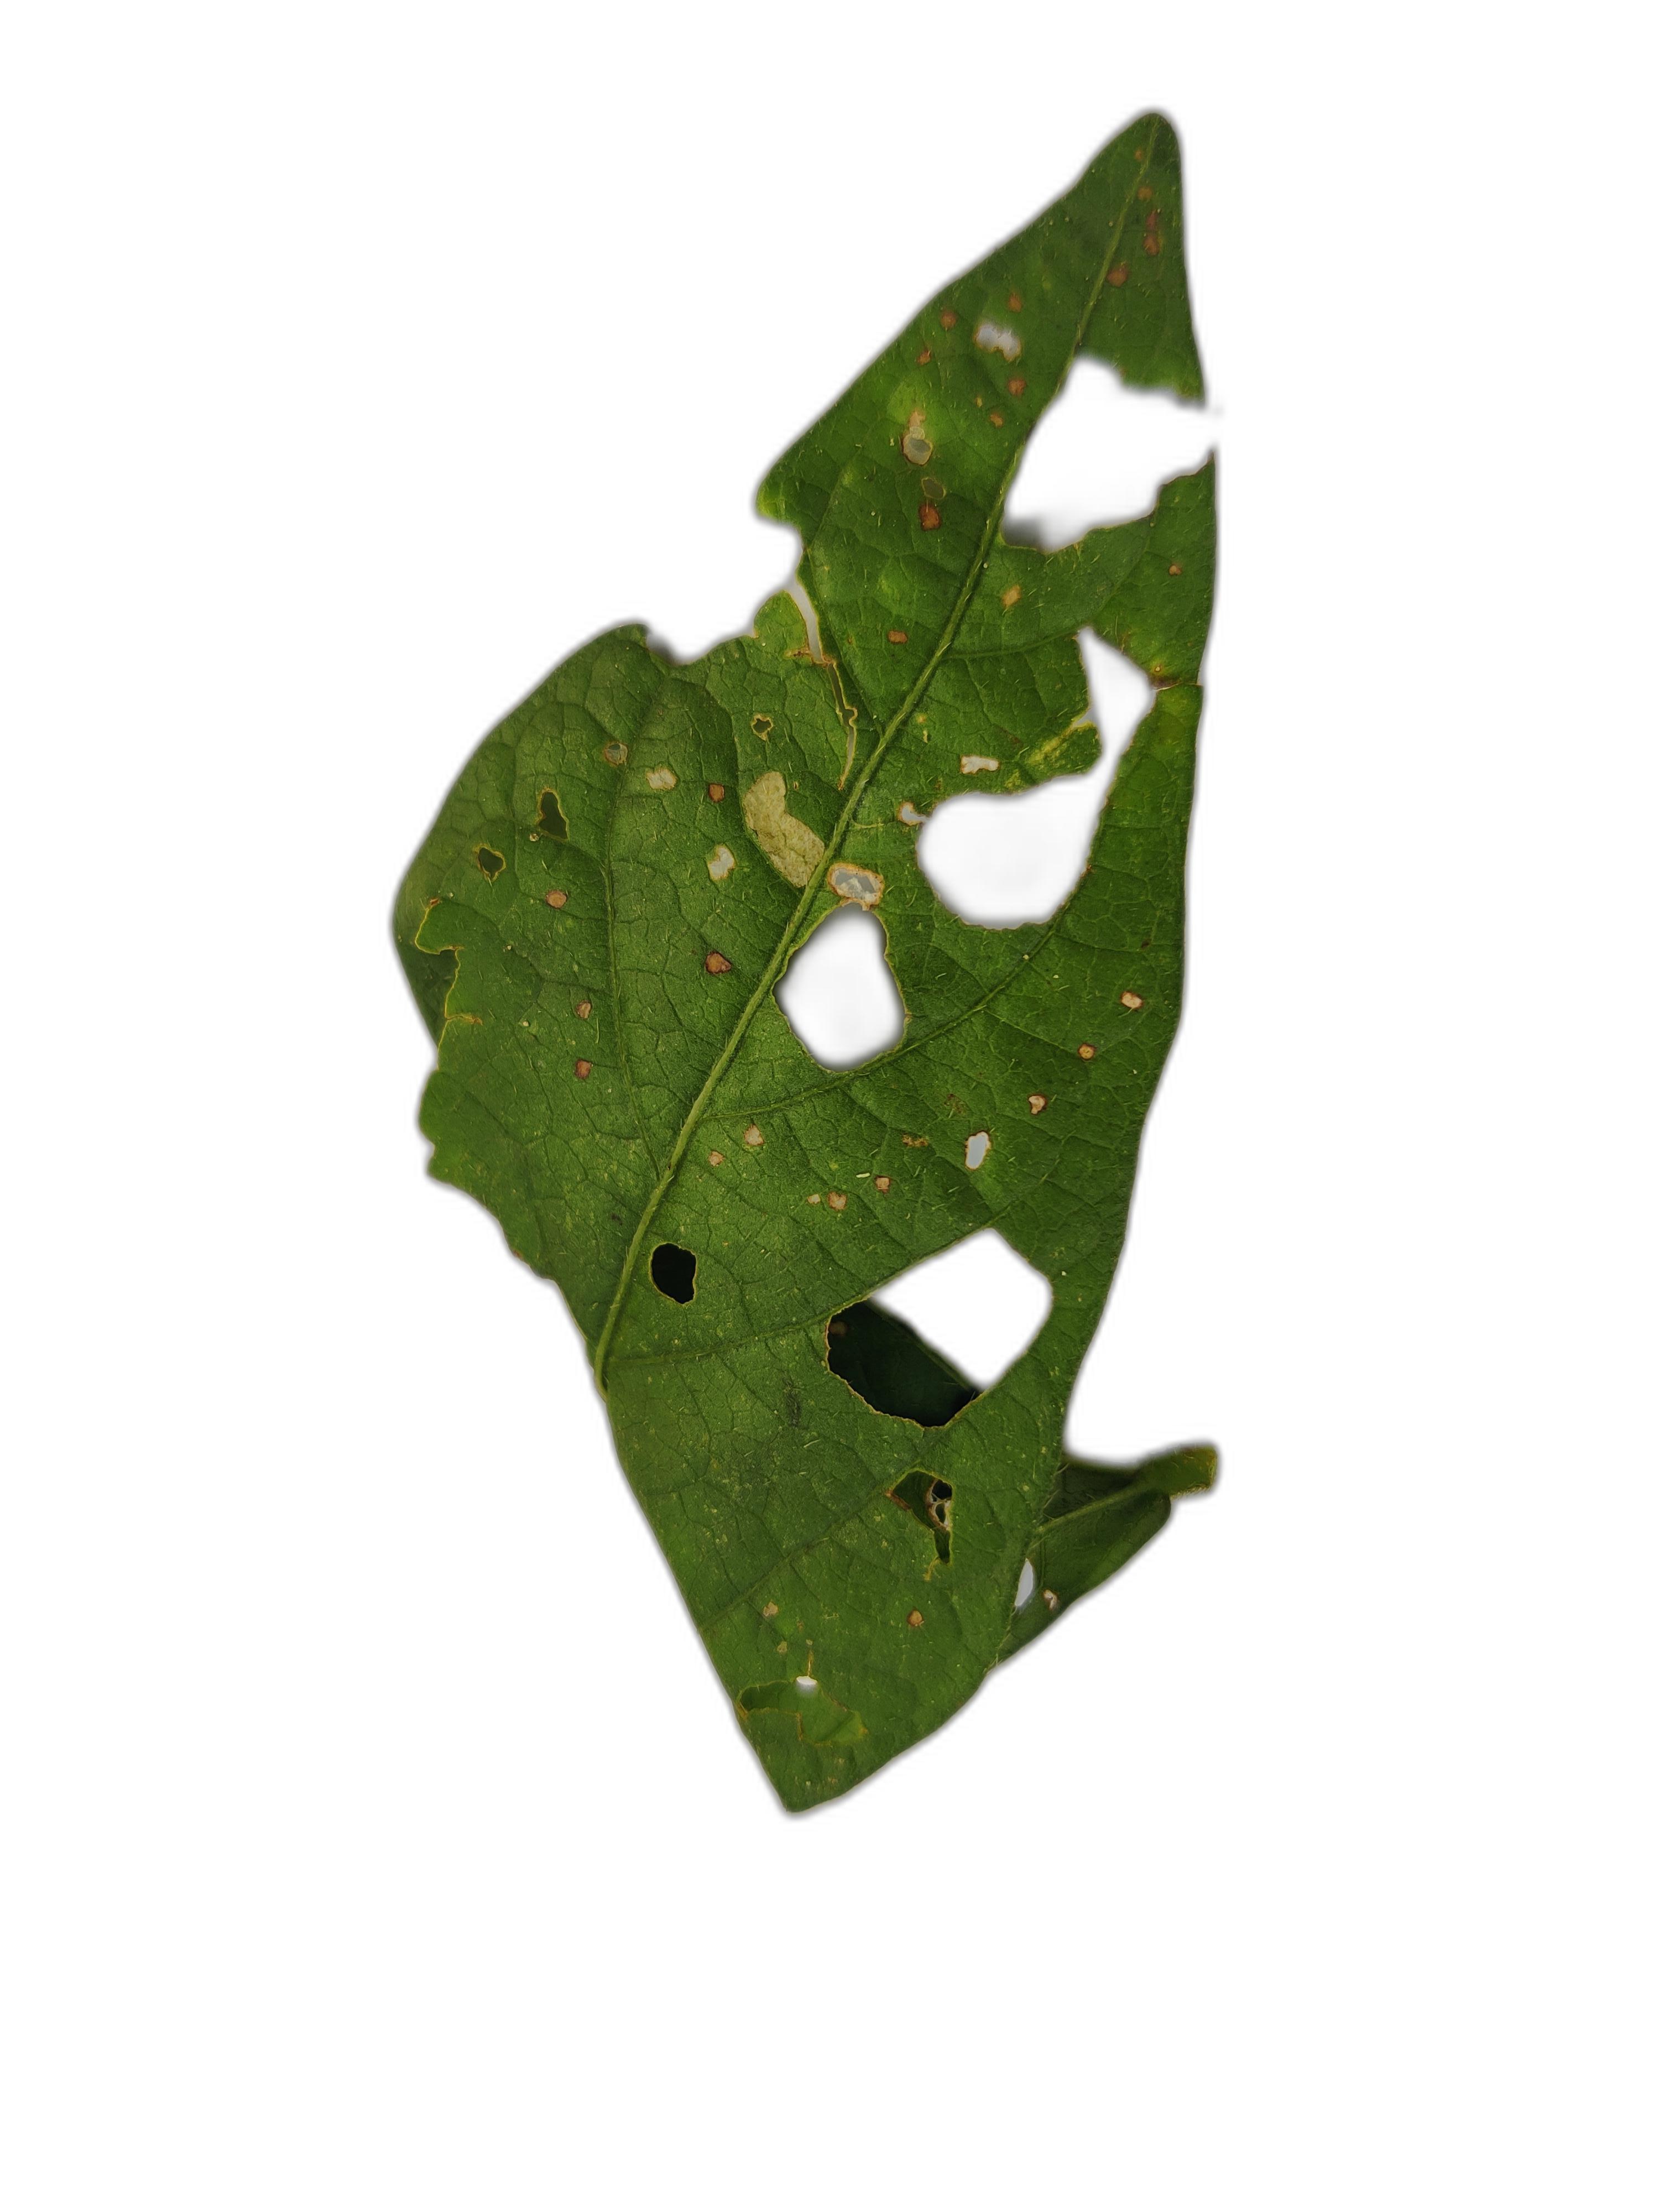
Label: Cercospora leaf spot